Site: brandenburg
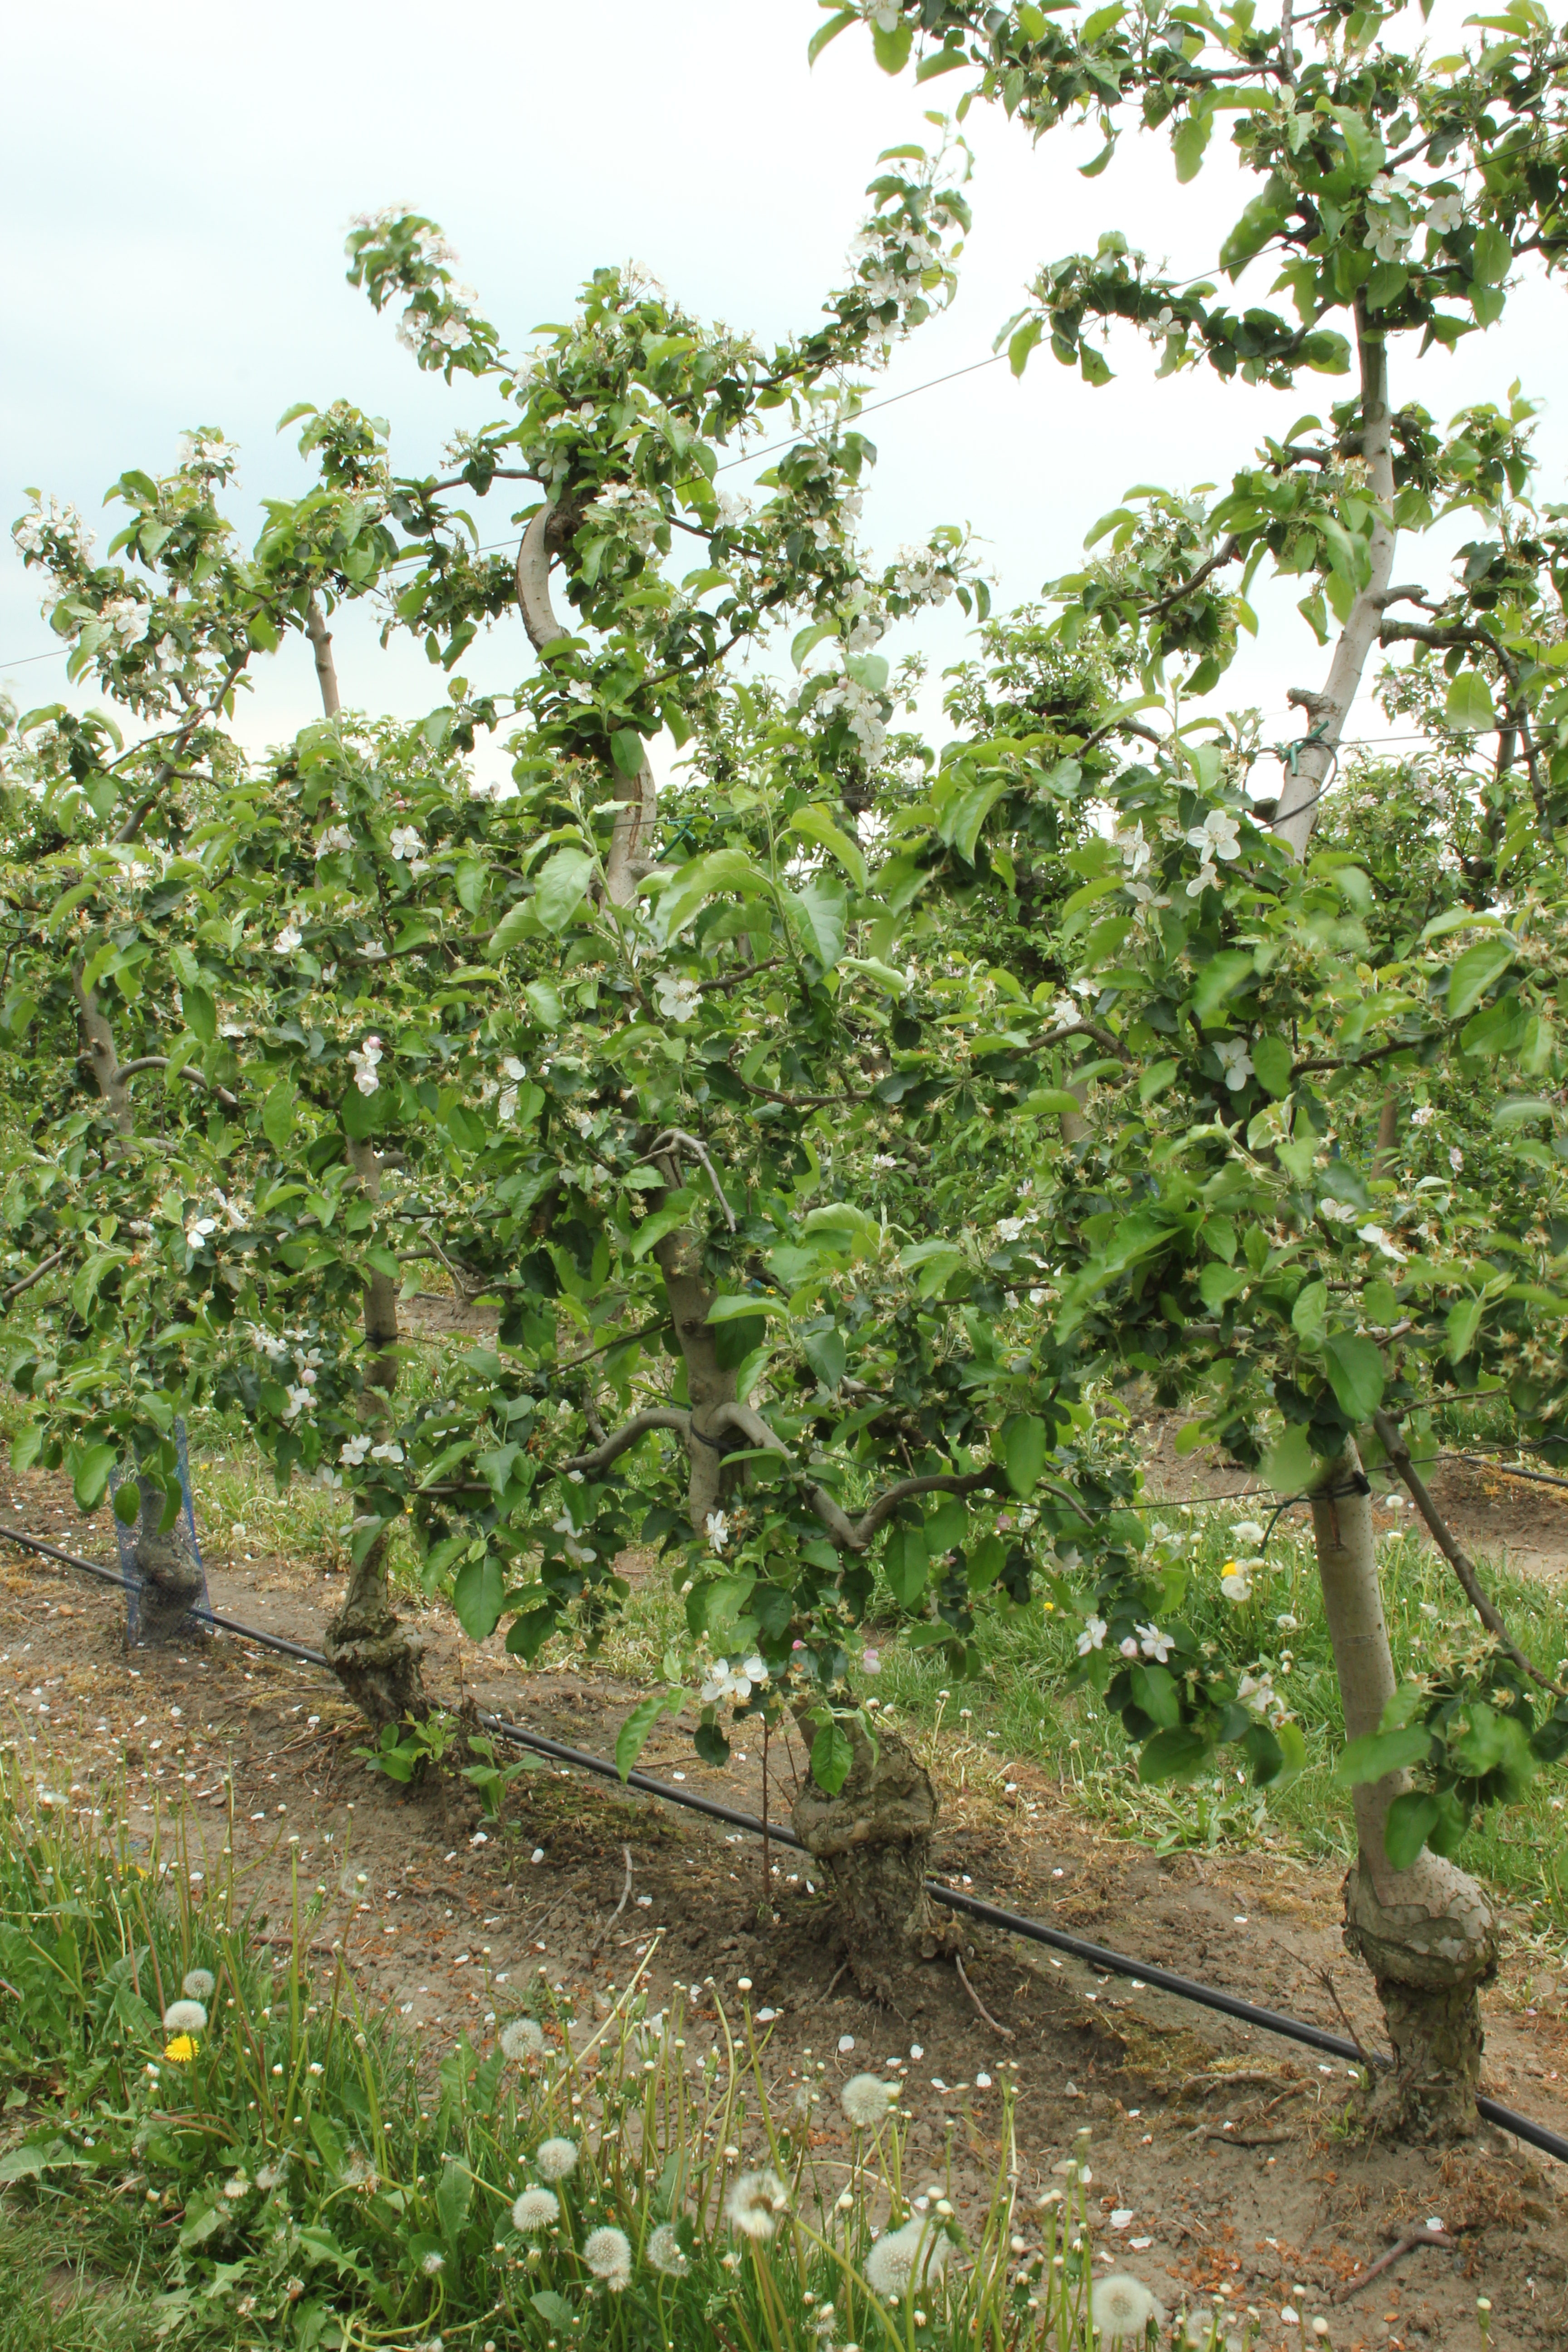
Growth stage (BBCH 67): Flowering